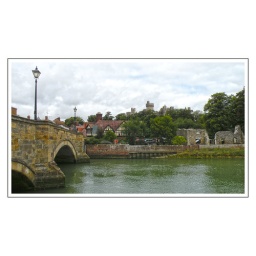
Proud Arundel castle towers over the town of Arun.